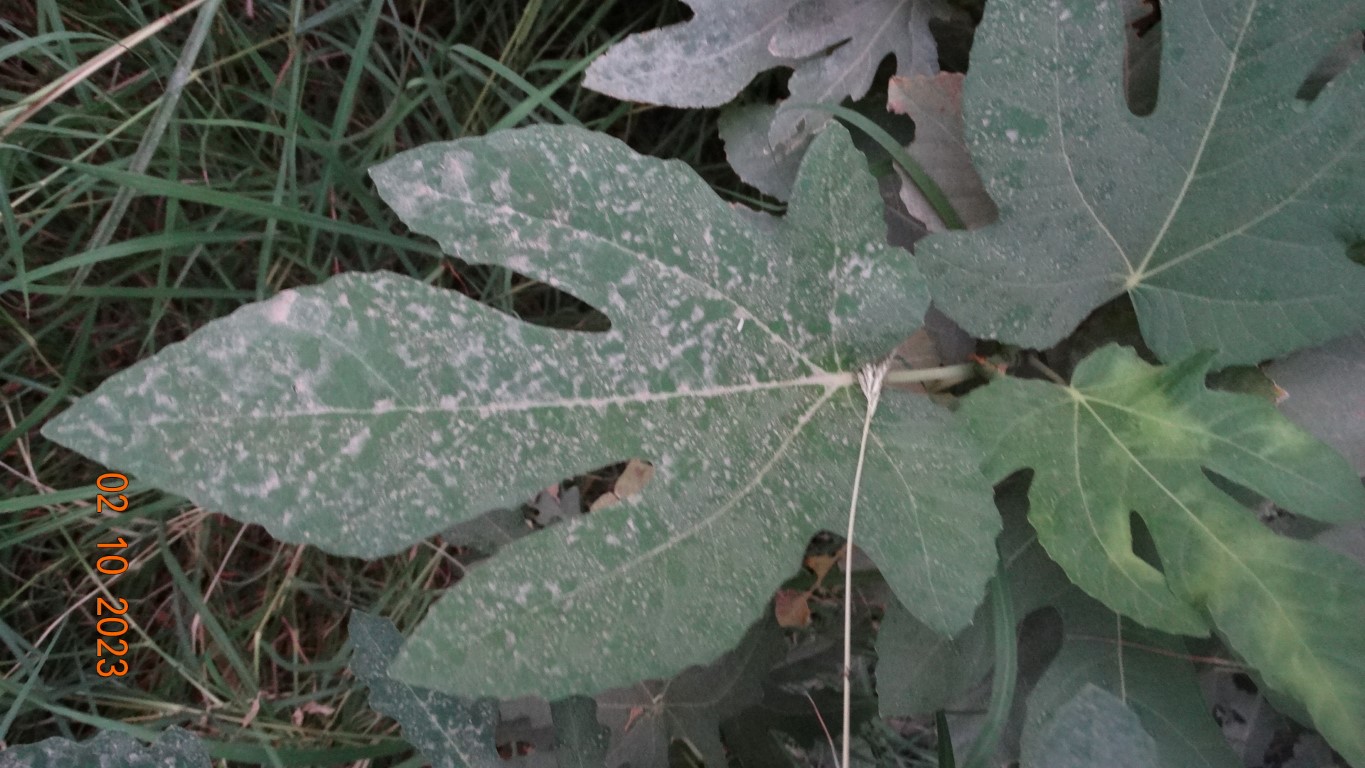
Label: healthy